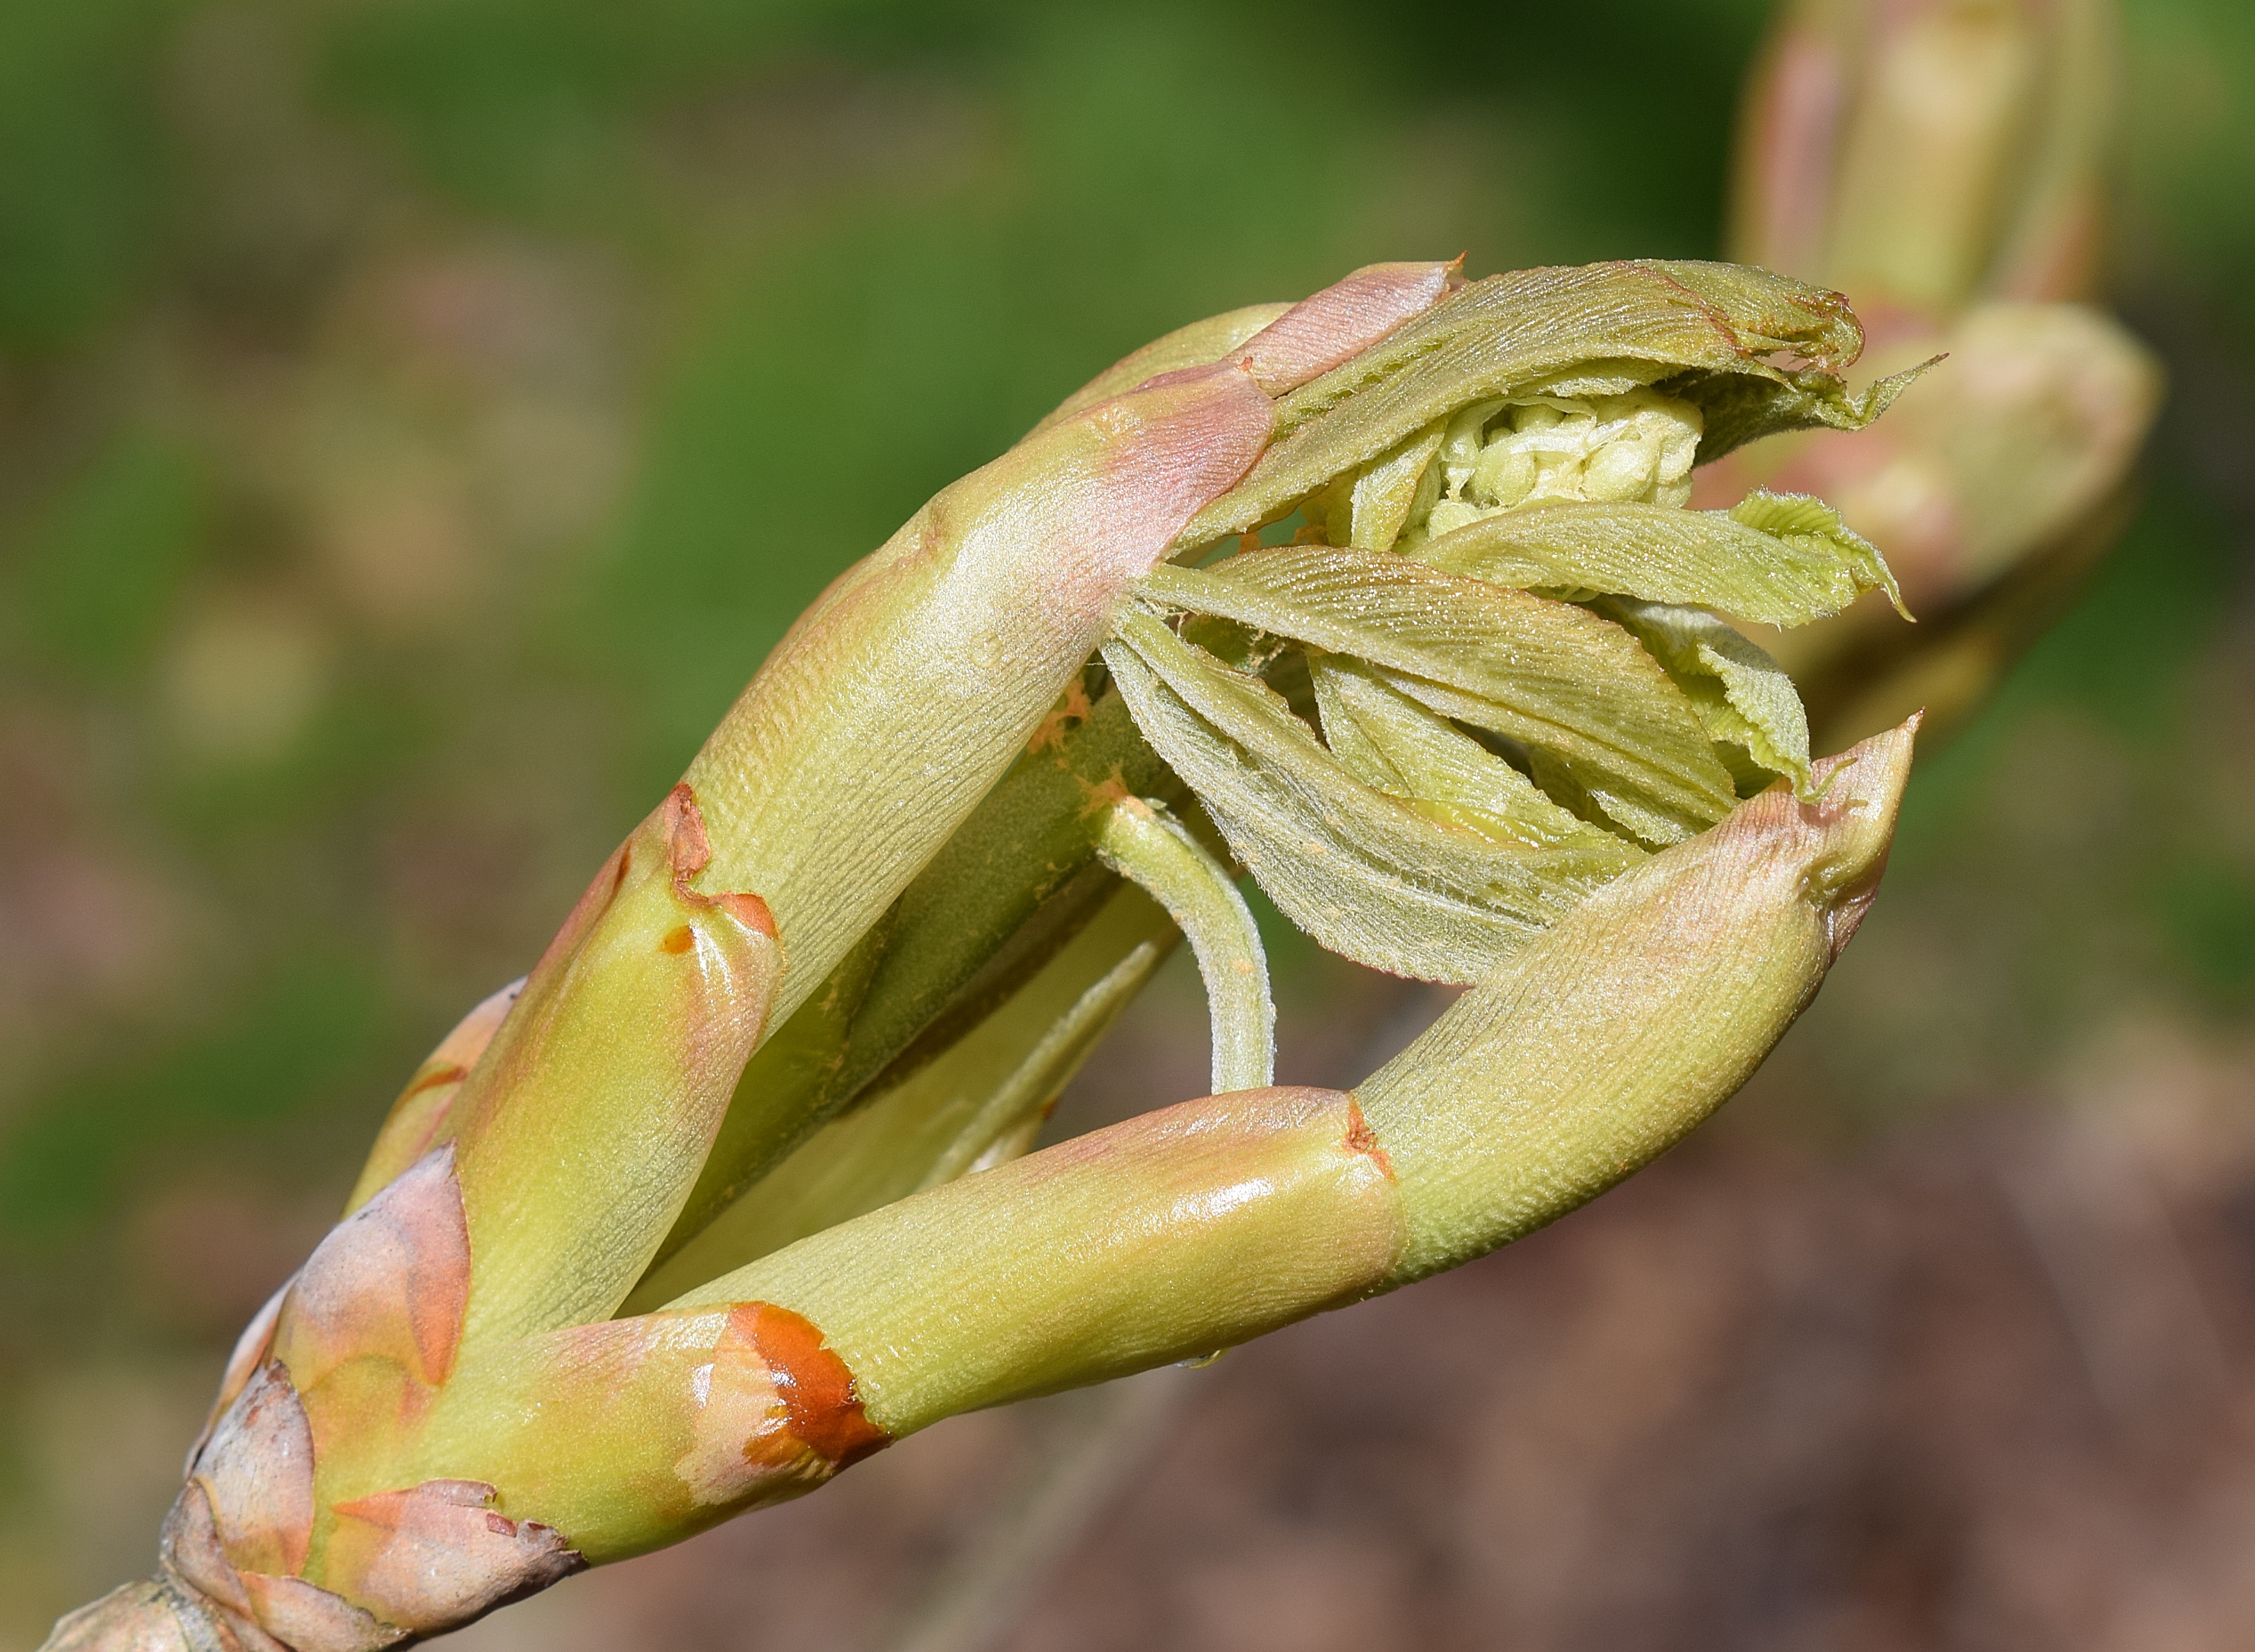
tree, nature, plant, leaf, flower, food, spring, produce, botany, garden, flora, close up, leaves, shrub, growing, bud, chestnut, macro photography, flowering plant, flower bud, plant stem, land plant, leaves and flower bud, japanese chestnut tree